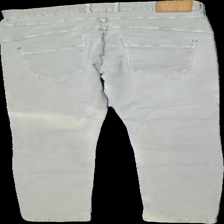
View: back
Type: Jeans
Category: Ladies
Brand: Only
Colors: Grey
Material: 100% cotton
Cut: Regular
Season: All
Trend: Denim
Stains: Major
Damage location: bottom left
Damage 2 location: top left
Damage 3 location: top center
Price range: <50
Recommended usage: Export
Description: gråa jeans med missfärgningar och urtvättad
Comment: urtvättad, missfärgad